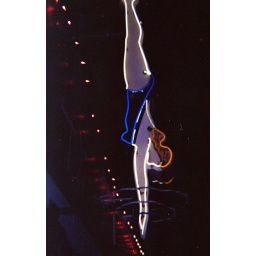
Yet again experimenting with my Diana F+, this time with the neon sign outside the High Dive bar in Fremont.